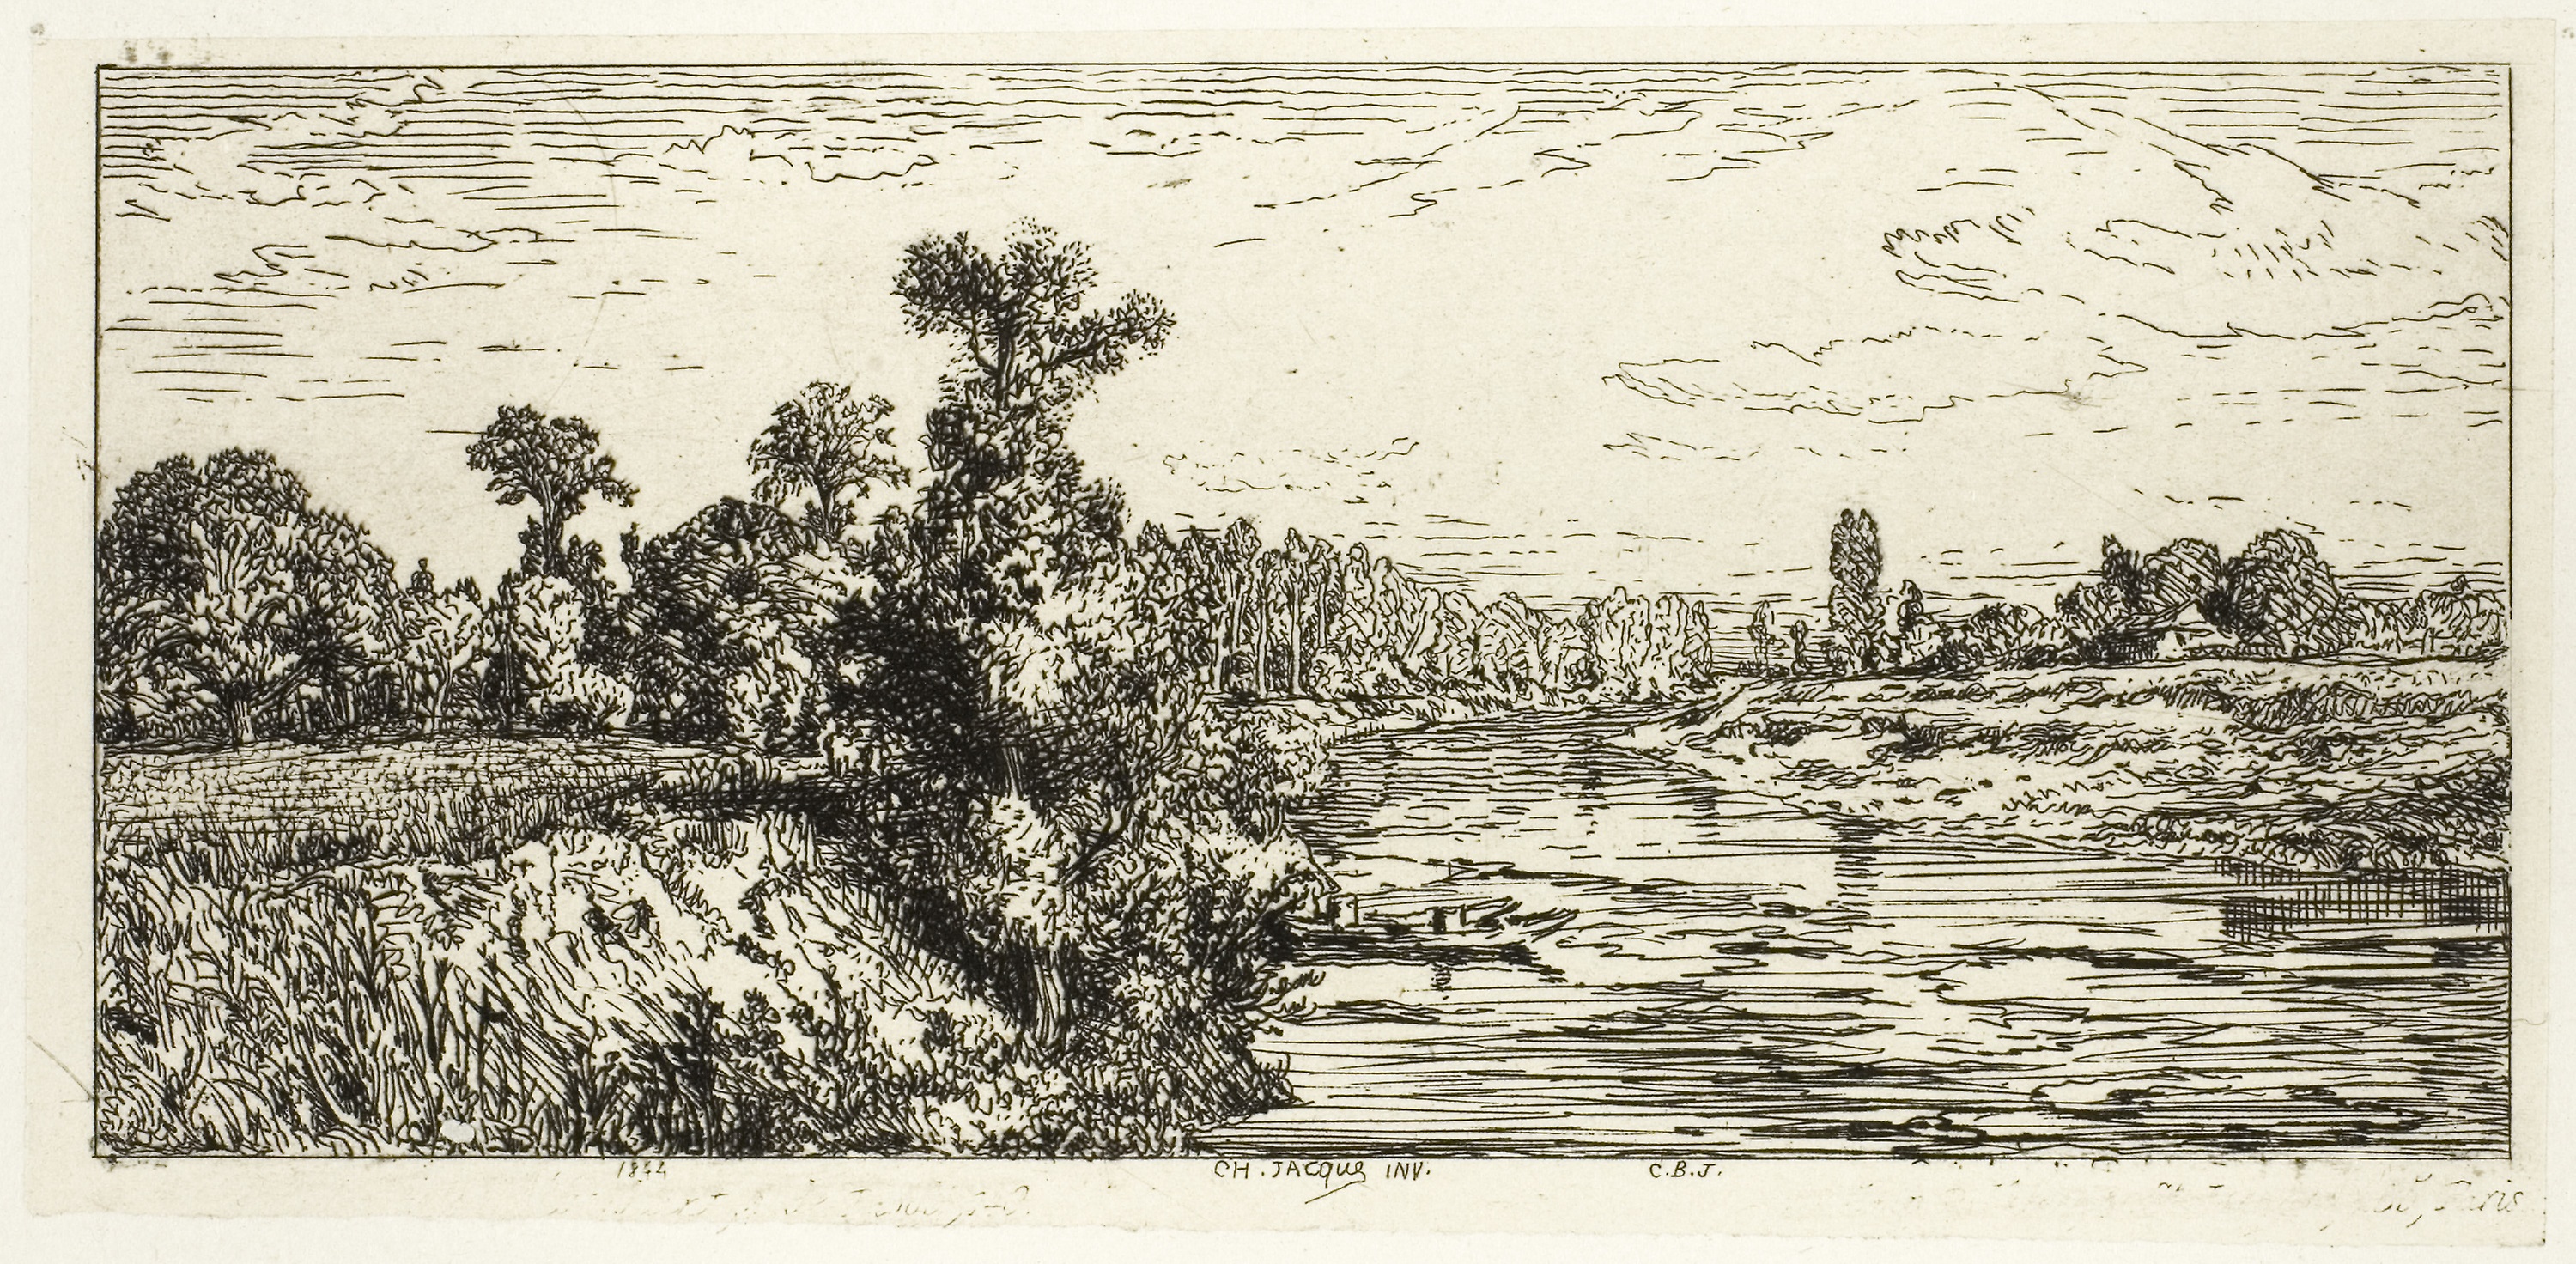
tree, black and white, sketch, drawing, visual arts, artwork, art, history, monochrome, painting, illustration, landscape